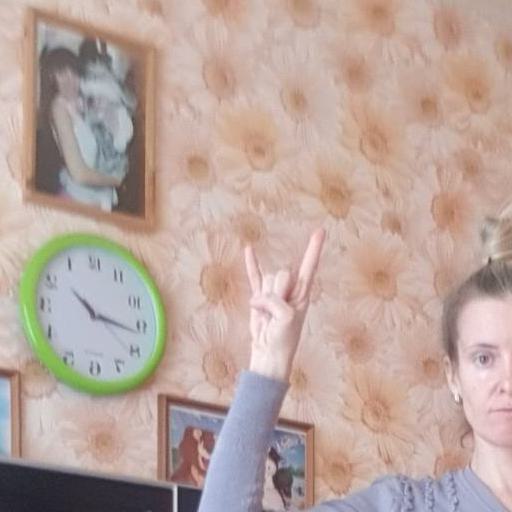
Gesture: rock